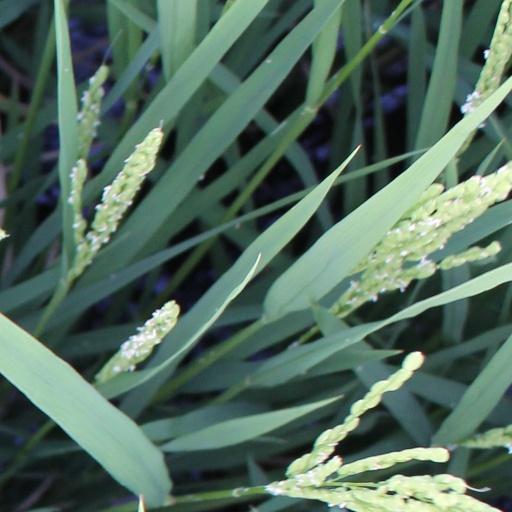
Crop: rice